Makhaya Ntini

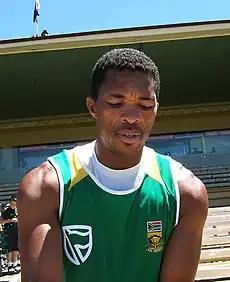
Ntini in 2009

Makhaya Ntini (born 6 July 1977) is a South African former professional cricketer, who played all forms of the game. He was the first black player to play for the South African national cricket team. Ntini was a member of the South Africa team that won the 1998 ICC KnockOut Trophy.